Question: Please indicate a possible affordance area of hammer that can be used for holding
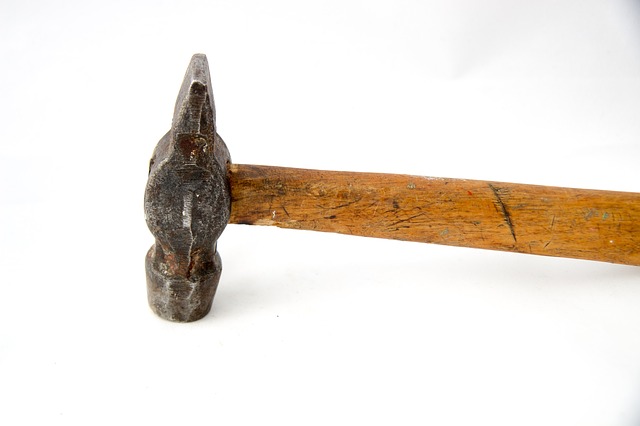
Answer: [225, 163, 638, 265]